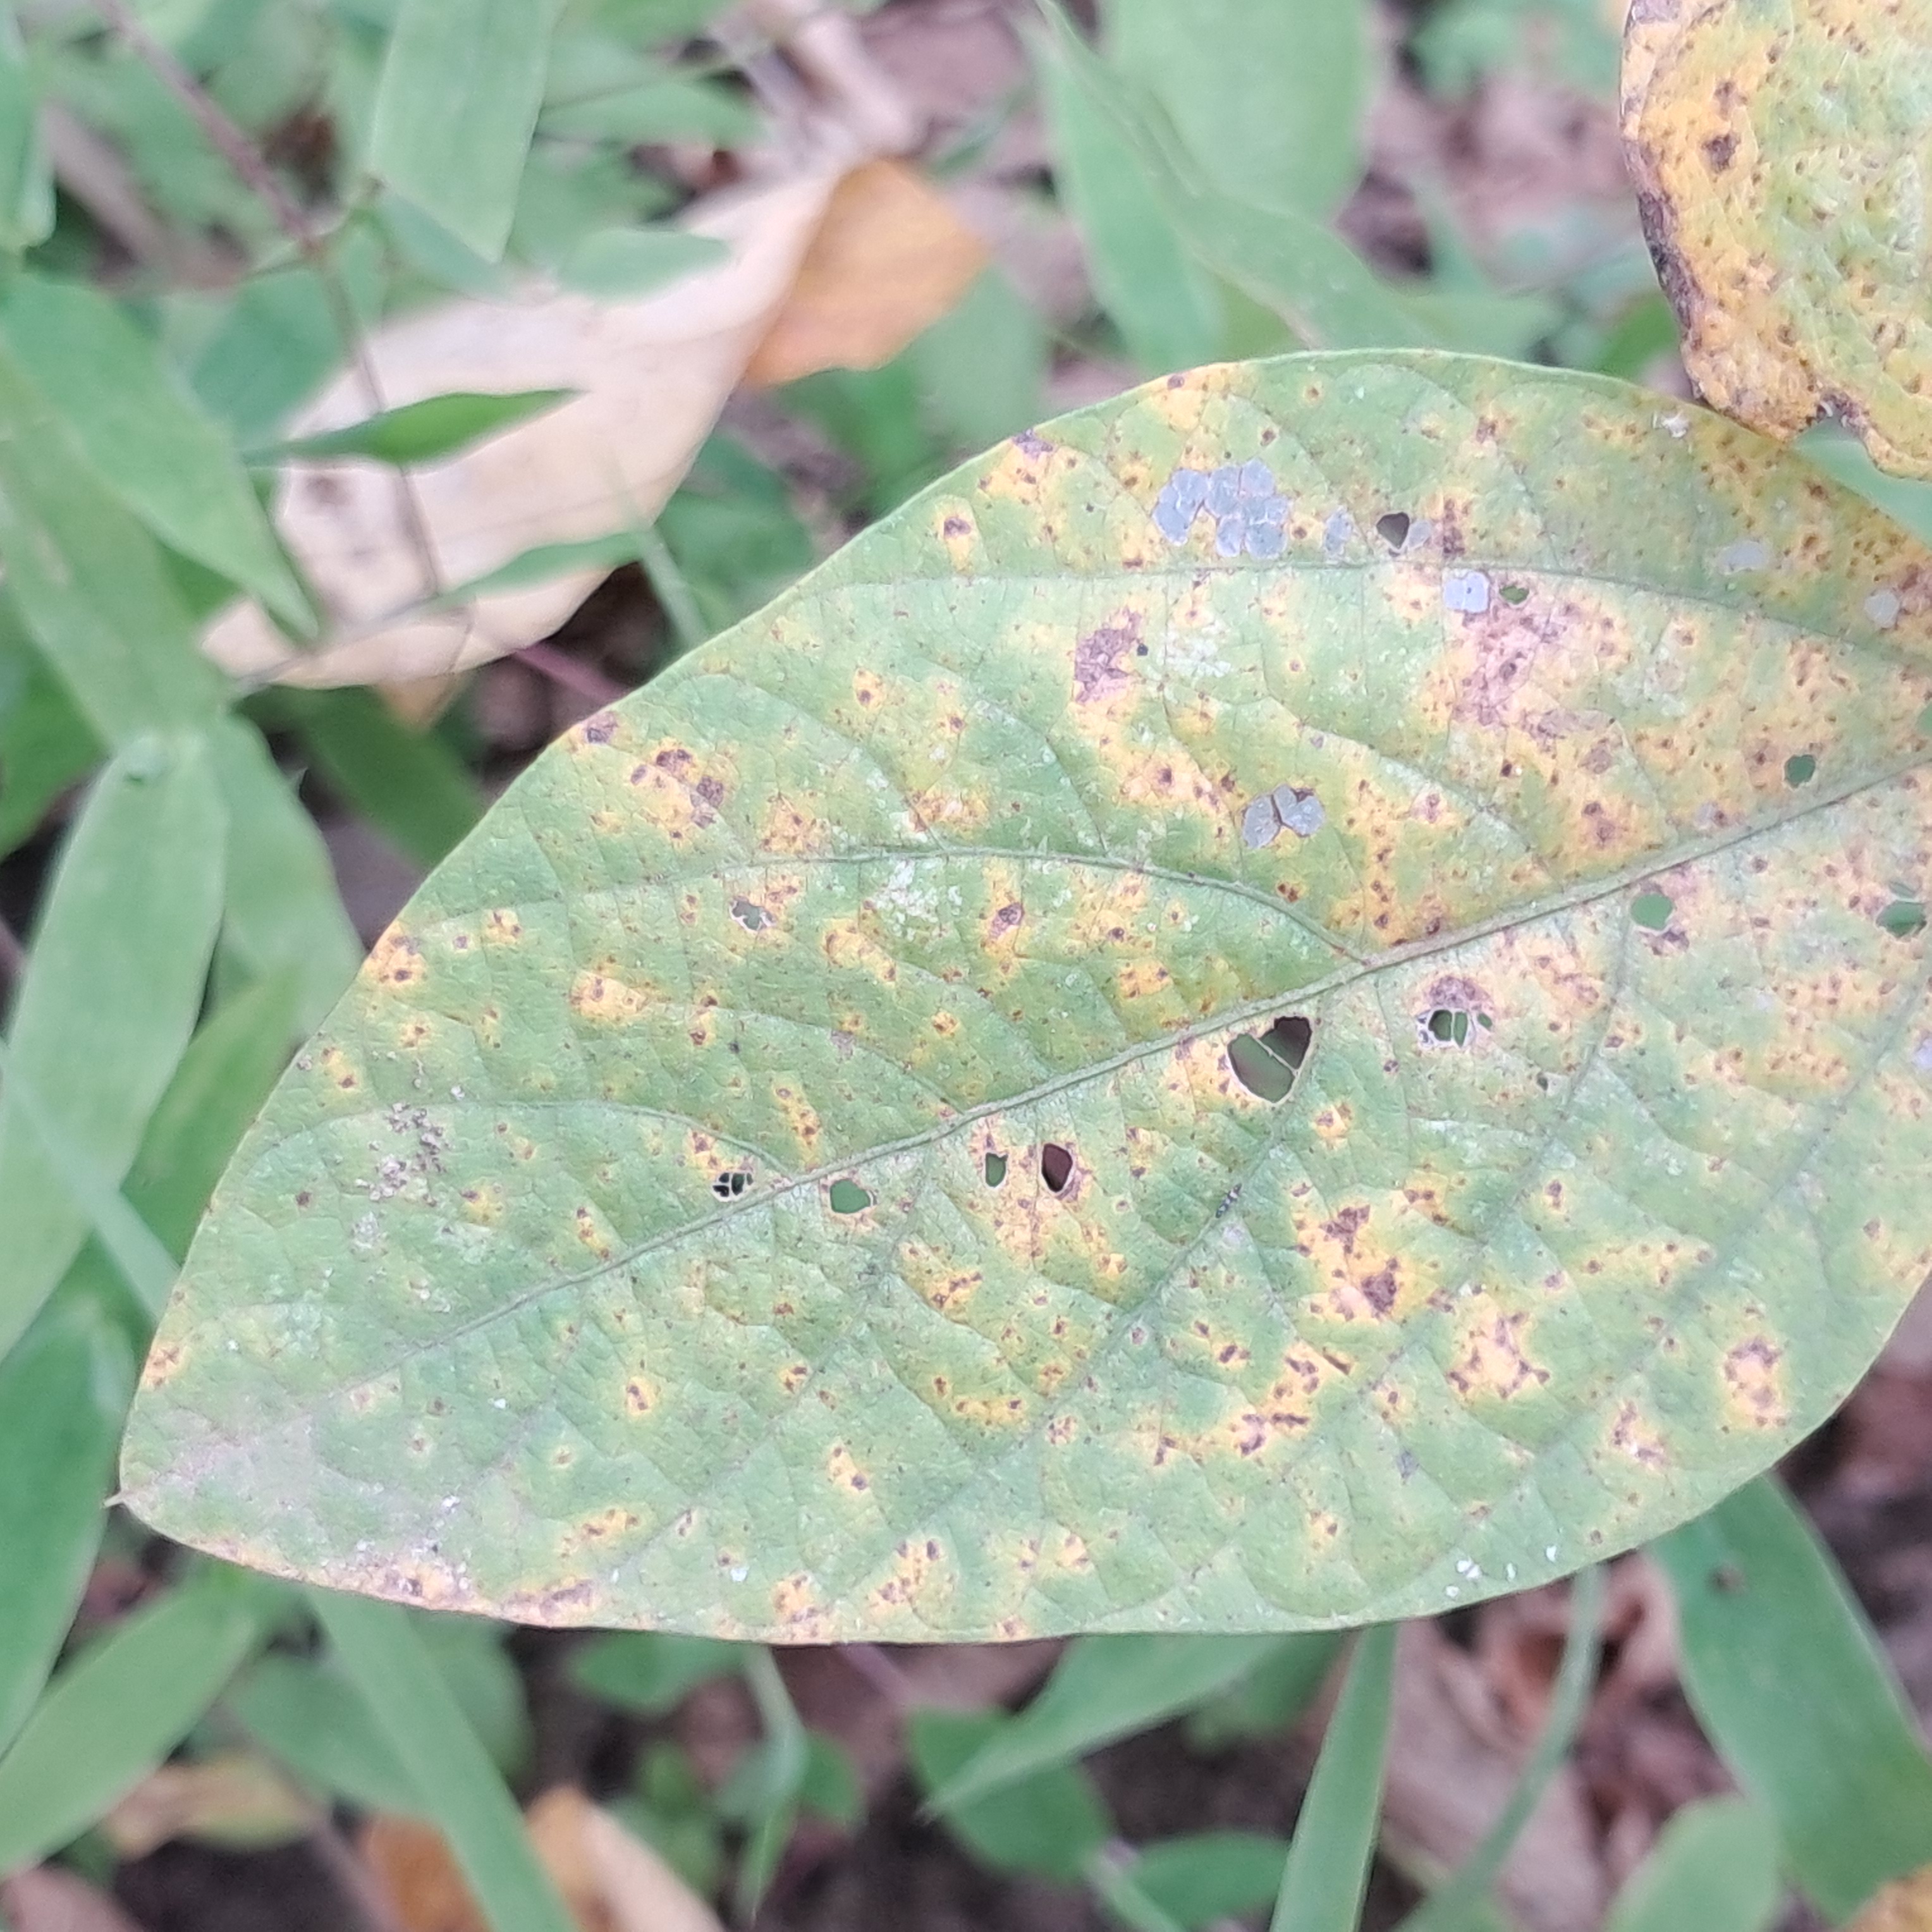
Label: Spectoria_Brown_Spot